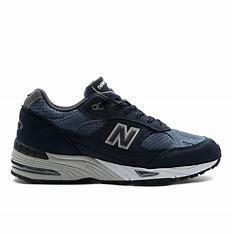
Brand: New
Model: Balance New Balance 991 Made In England Marathon